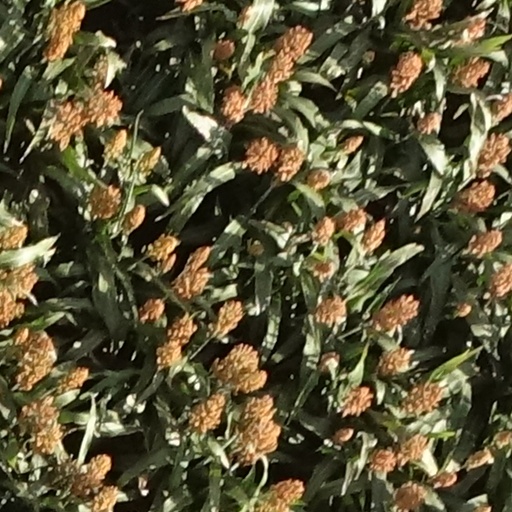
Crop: sorghum